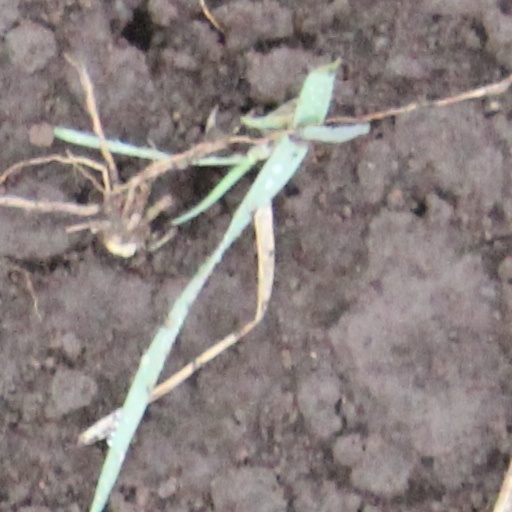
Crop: wheat